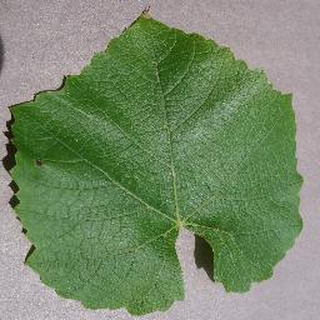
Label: healthy_grape